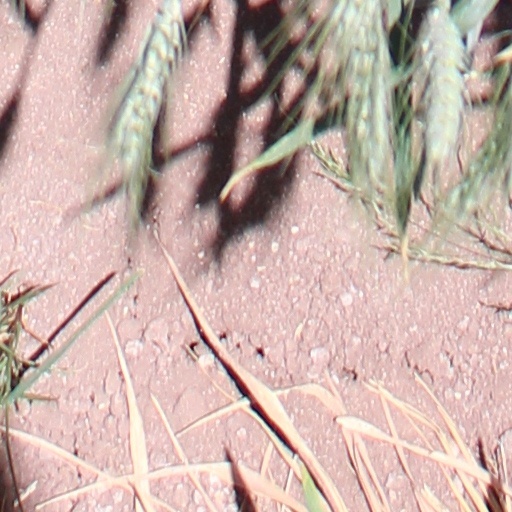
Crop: wheat